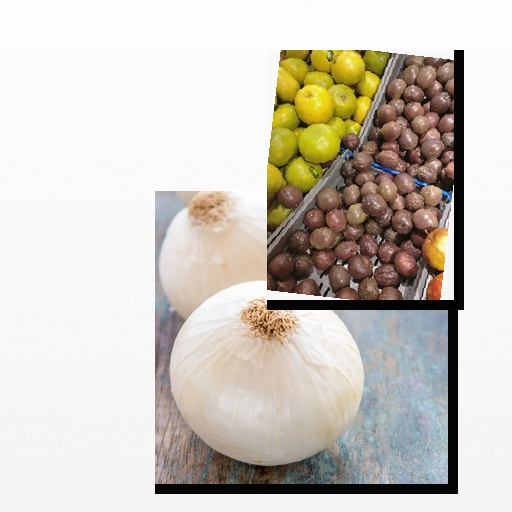
Food items: passion_fruit, onion